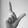
ASL letter: L